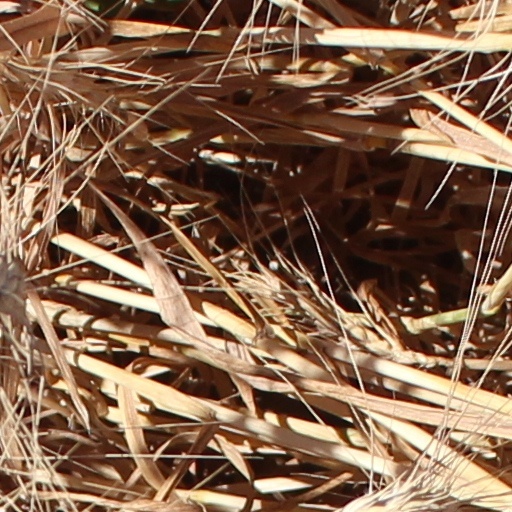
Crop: wheat